Gitta Jønsson

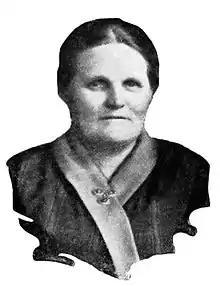

Gitta Jønsson (5 October 1869 – 6 March 1950) was a Norwegian Labour Party politician and proponent for women's rights.